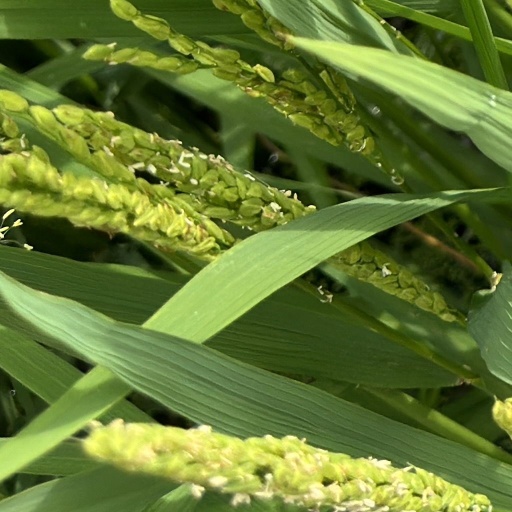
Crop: rice